London Borough of Hackney

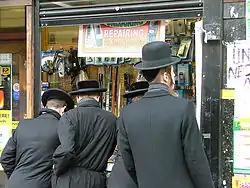
Stamford Hill, along with neighbouring West Hackney, Clapton and Stoke Newington, has a large Hasidic Jewish population.

The ancient parishes provided a framework for both civil (administrative) and ecclesiastical (church) functions, but during the 19th century there was a divergence into distinct civil and ecclesiastical parish systems. The ecclesiastical parishes were gradually sub-divided to better serve the needs of a growing population, while the civil parishes continued to be based on the same ancient parish areas.